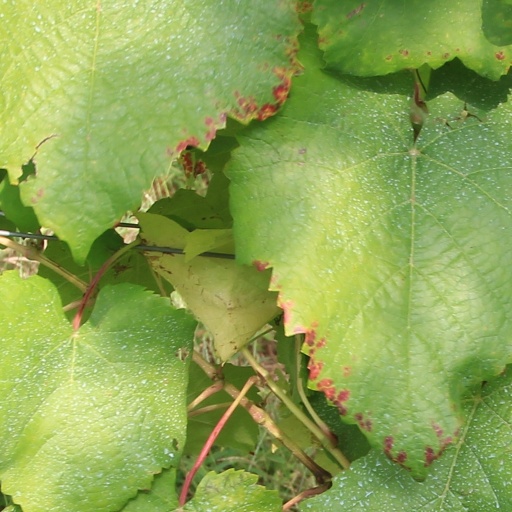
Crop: grape